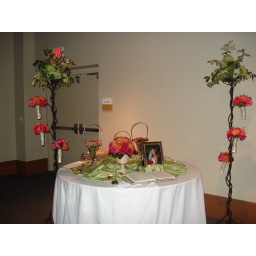
Full shot of sign in table